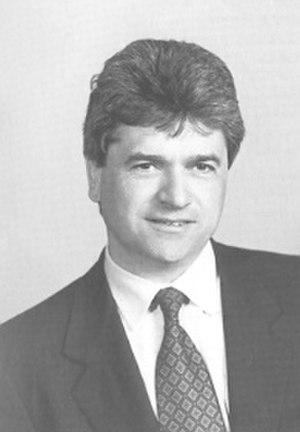
Antonio « Toni » Cancian est un ingénieur et homme politique italien.